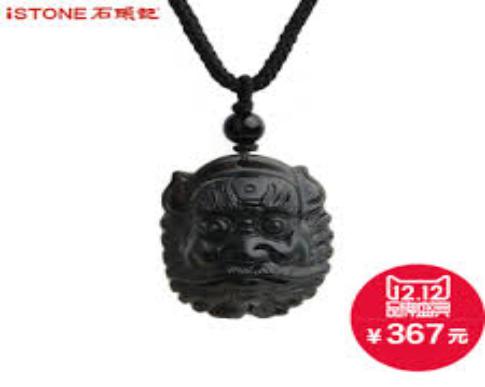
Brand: isTone
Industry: Others